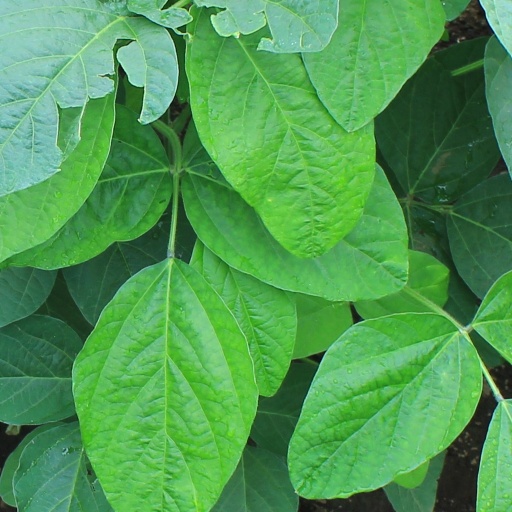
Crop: soybean